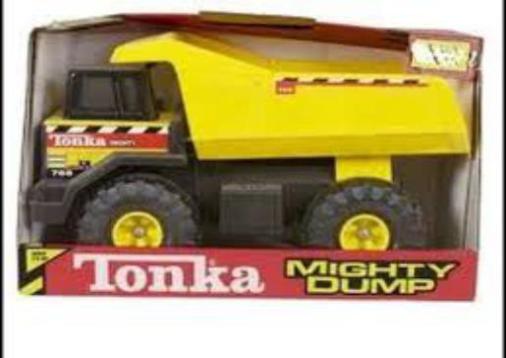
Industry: Leisure